La Calotte

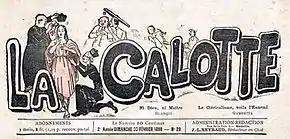
"La Calotte" (Marseille), No. 28, February 20, 1898.

La Calotte is a French illustrated satirical anticlerical weekly publication, which appeared in France from 1906 to 1912. Afterwards the title was resumed from 1930 to the present day, with a change of name under the German occupation of France.